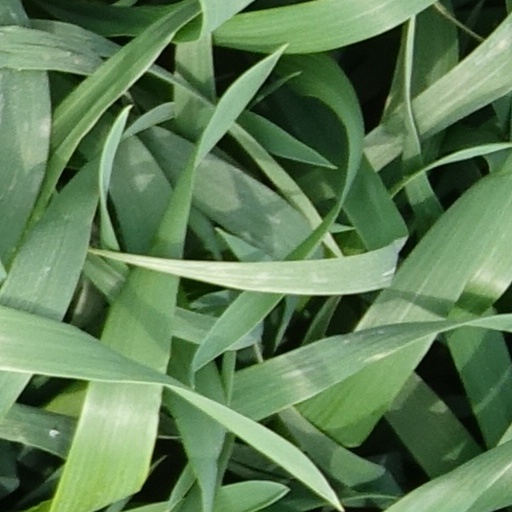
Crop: wheat